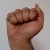
The image shows a hand gesture representing the letter 'A' in Indian Sign Language.